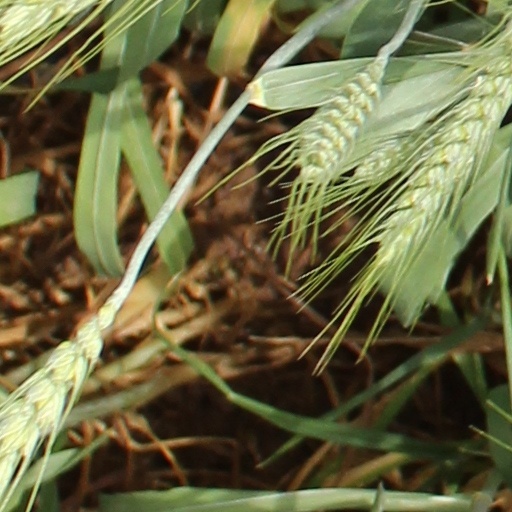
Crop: wheat